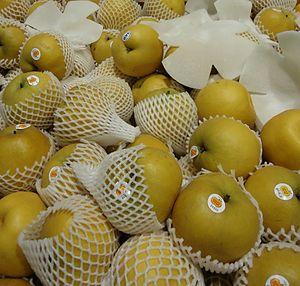
La poire est le fruit à pépins comestible au goût doux et sucré, produit par le poirier commun, arbre de la famille des Rosaceae.